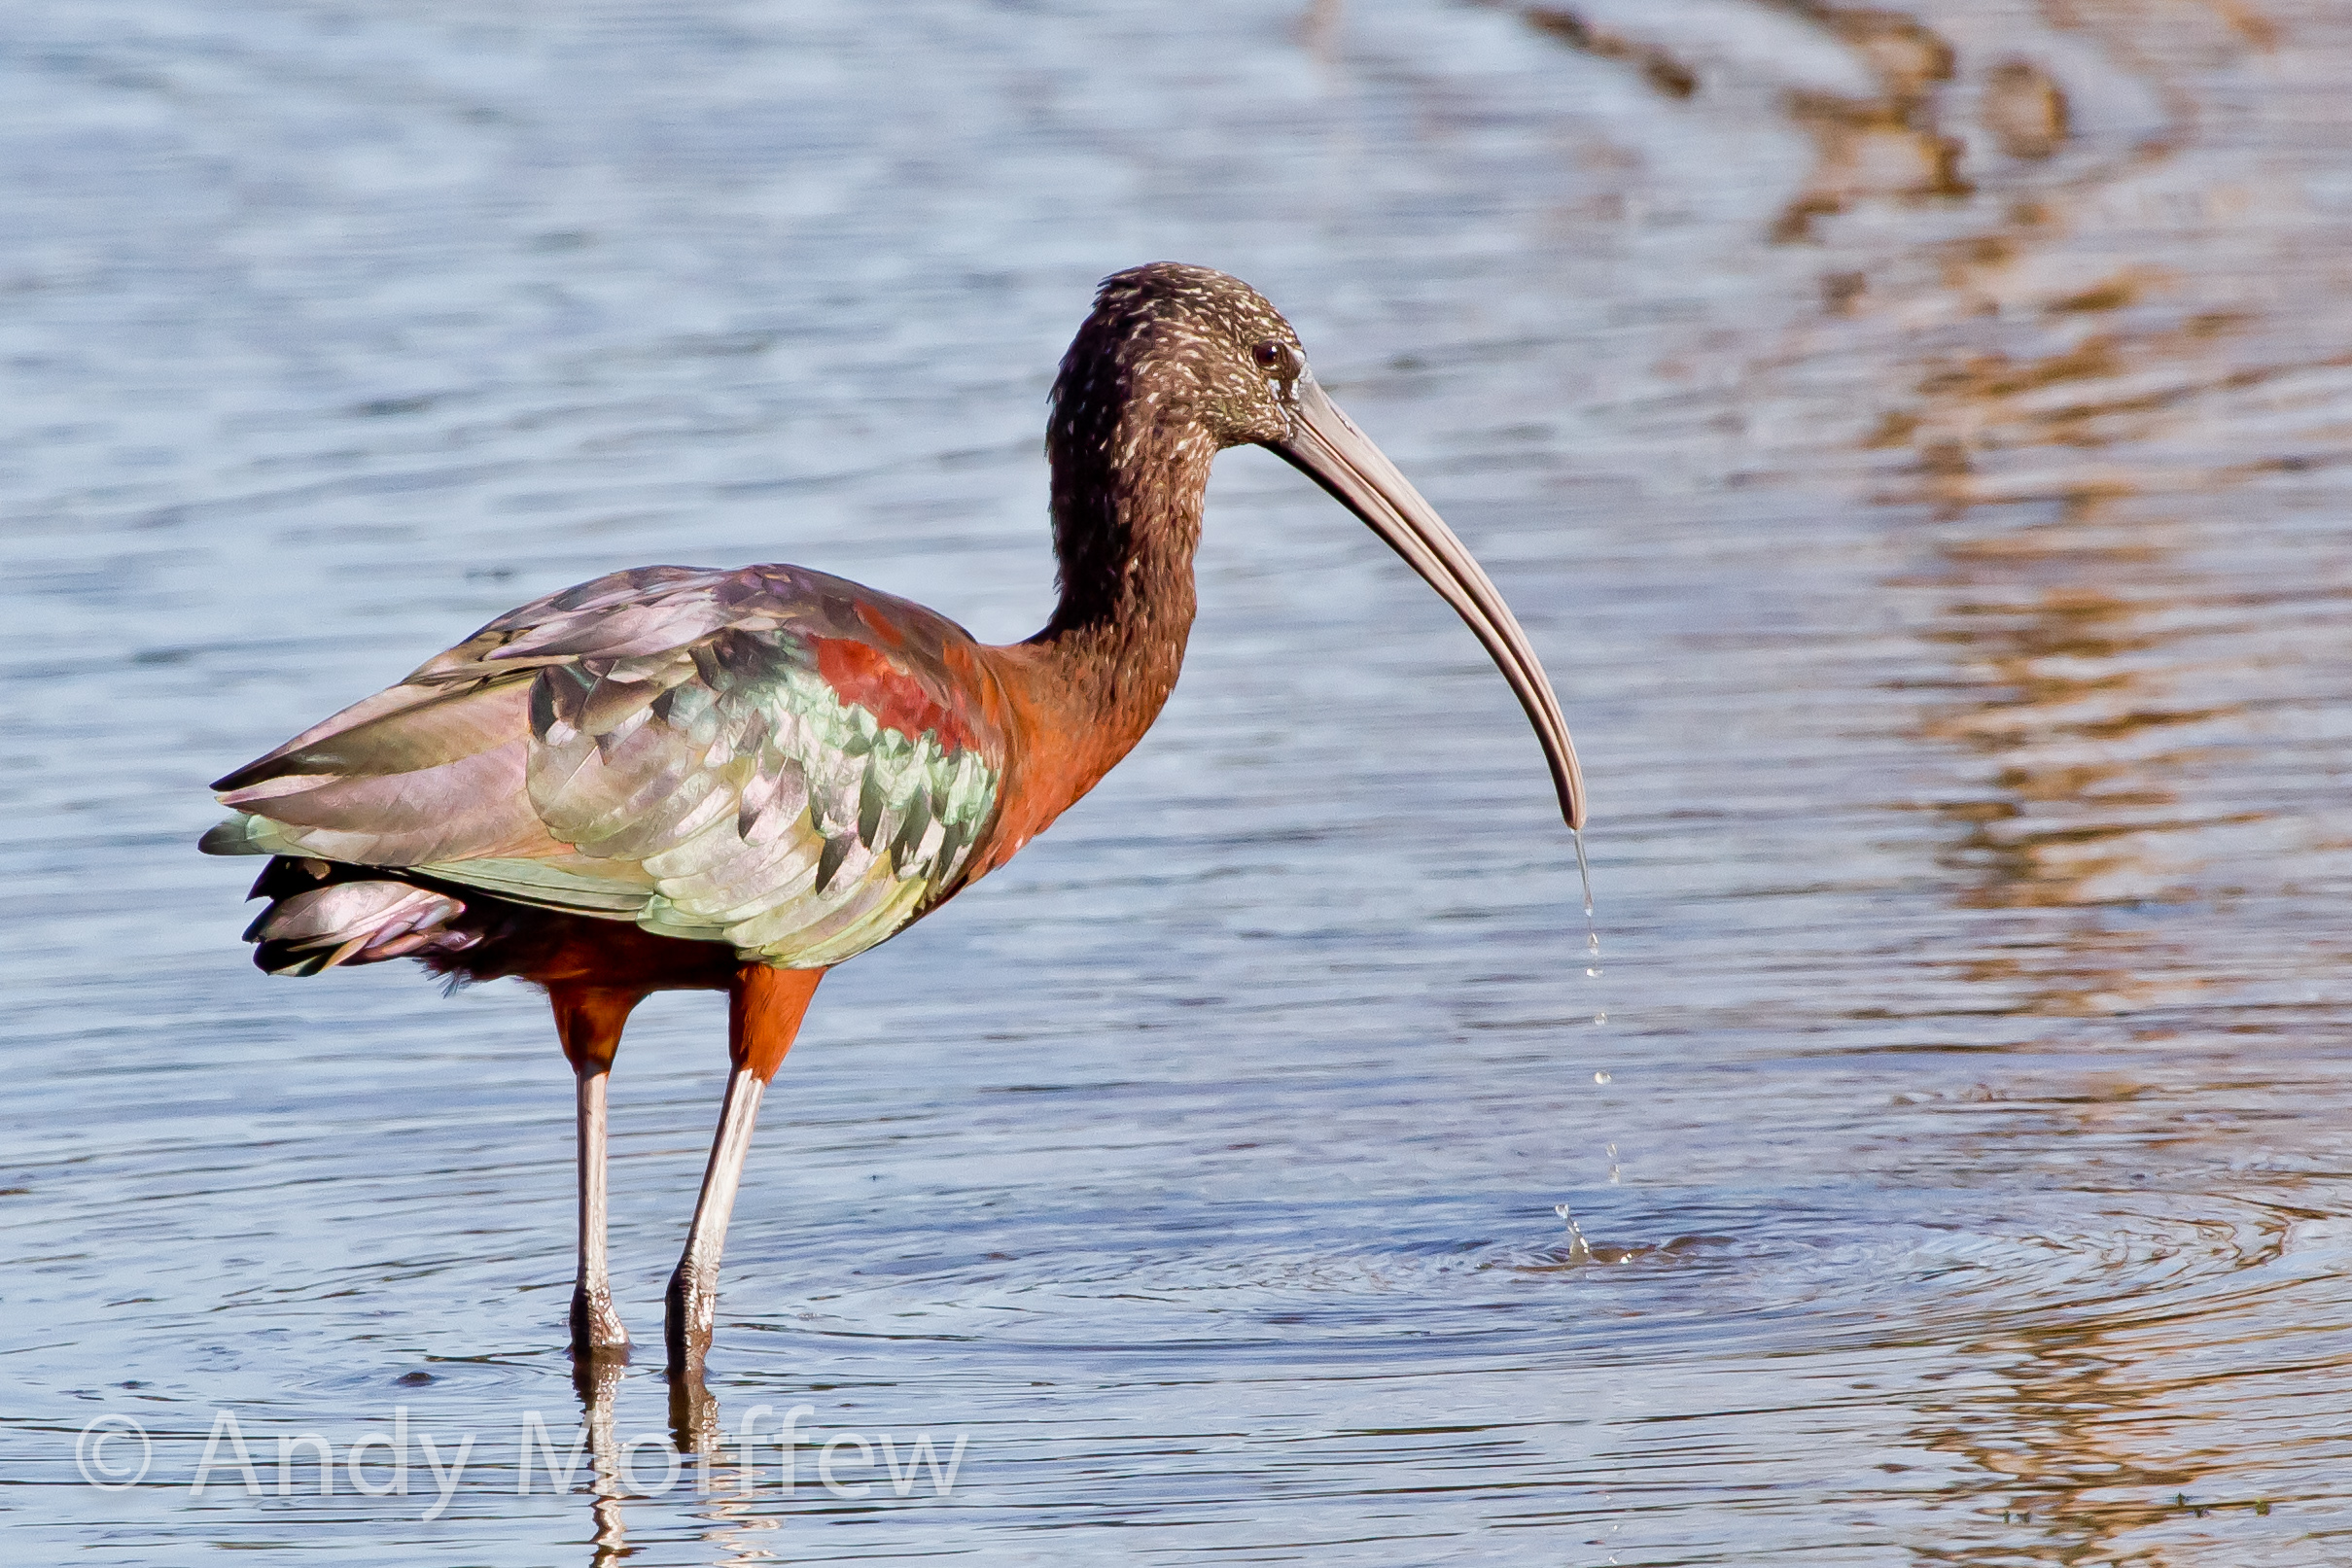
bird, wildlife, beak, fauna, vertebrate, ibis, florida, shorebird, andymorffew, morffew, naples, glossyibis